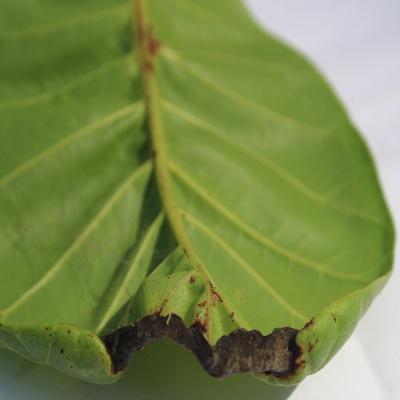
Crop: Cashew
Condition: anthracnose